Akropolis (Kaunas)

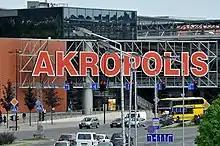
Akropolis exterior

Akropolis is one of the largest shopping and entertainment centres in Kaunas, Lithuania.